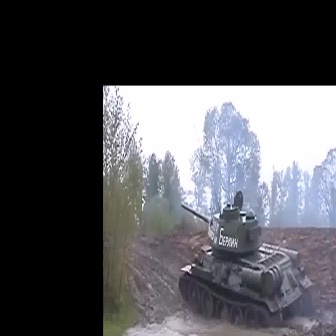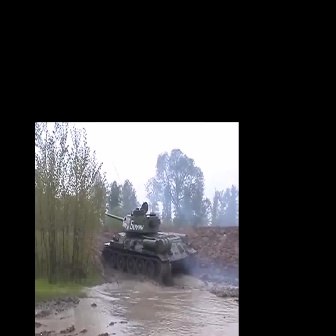
  Please identify the target specified by the bounding box [177,191,314,328] in the first image and locate it in the second image. Return the coordinates in [x_min,y_min,x_max,y_max] format.
Answer: [102,187,198,283]